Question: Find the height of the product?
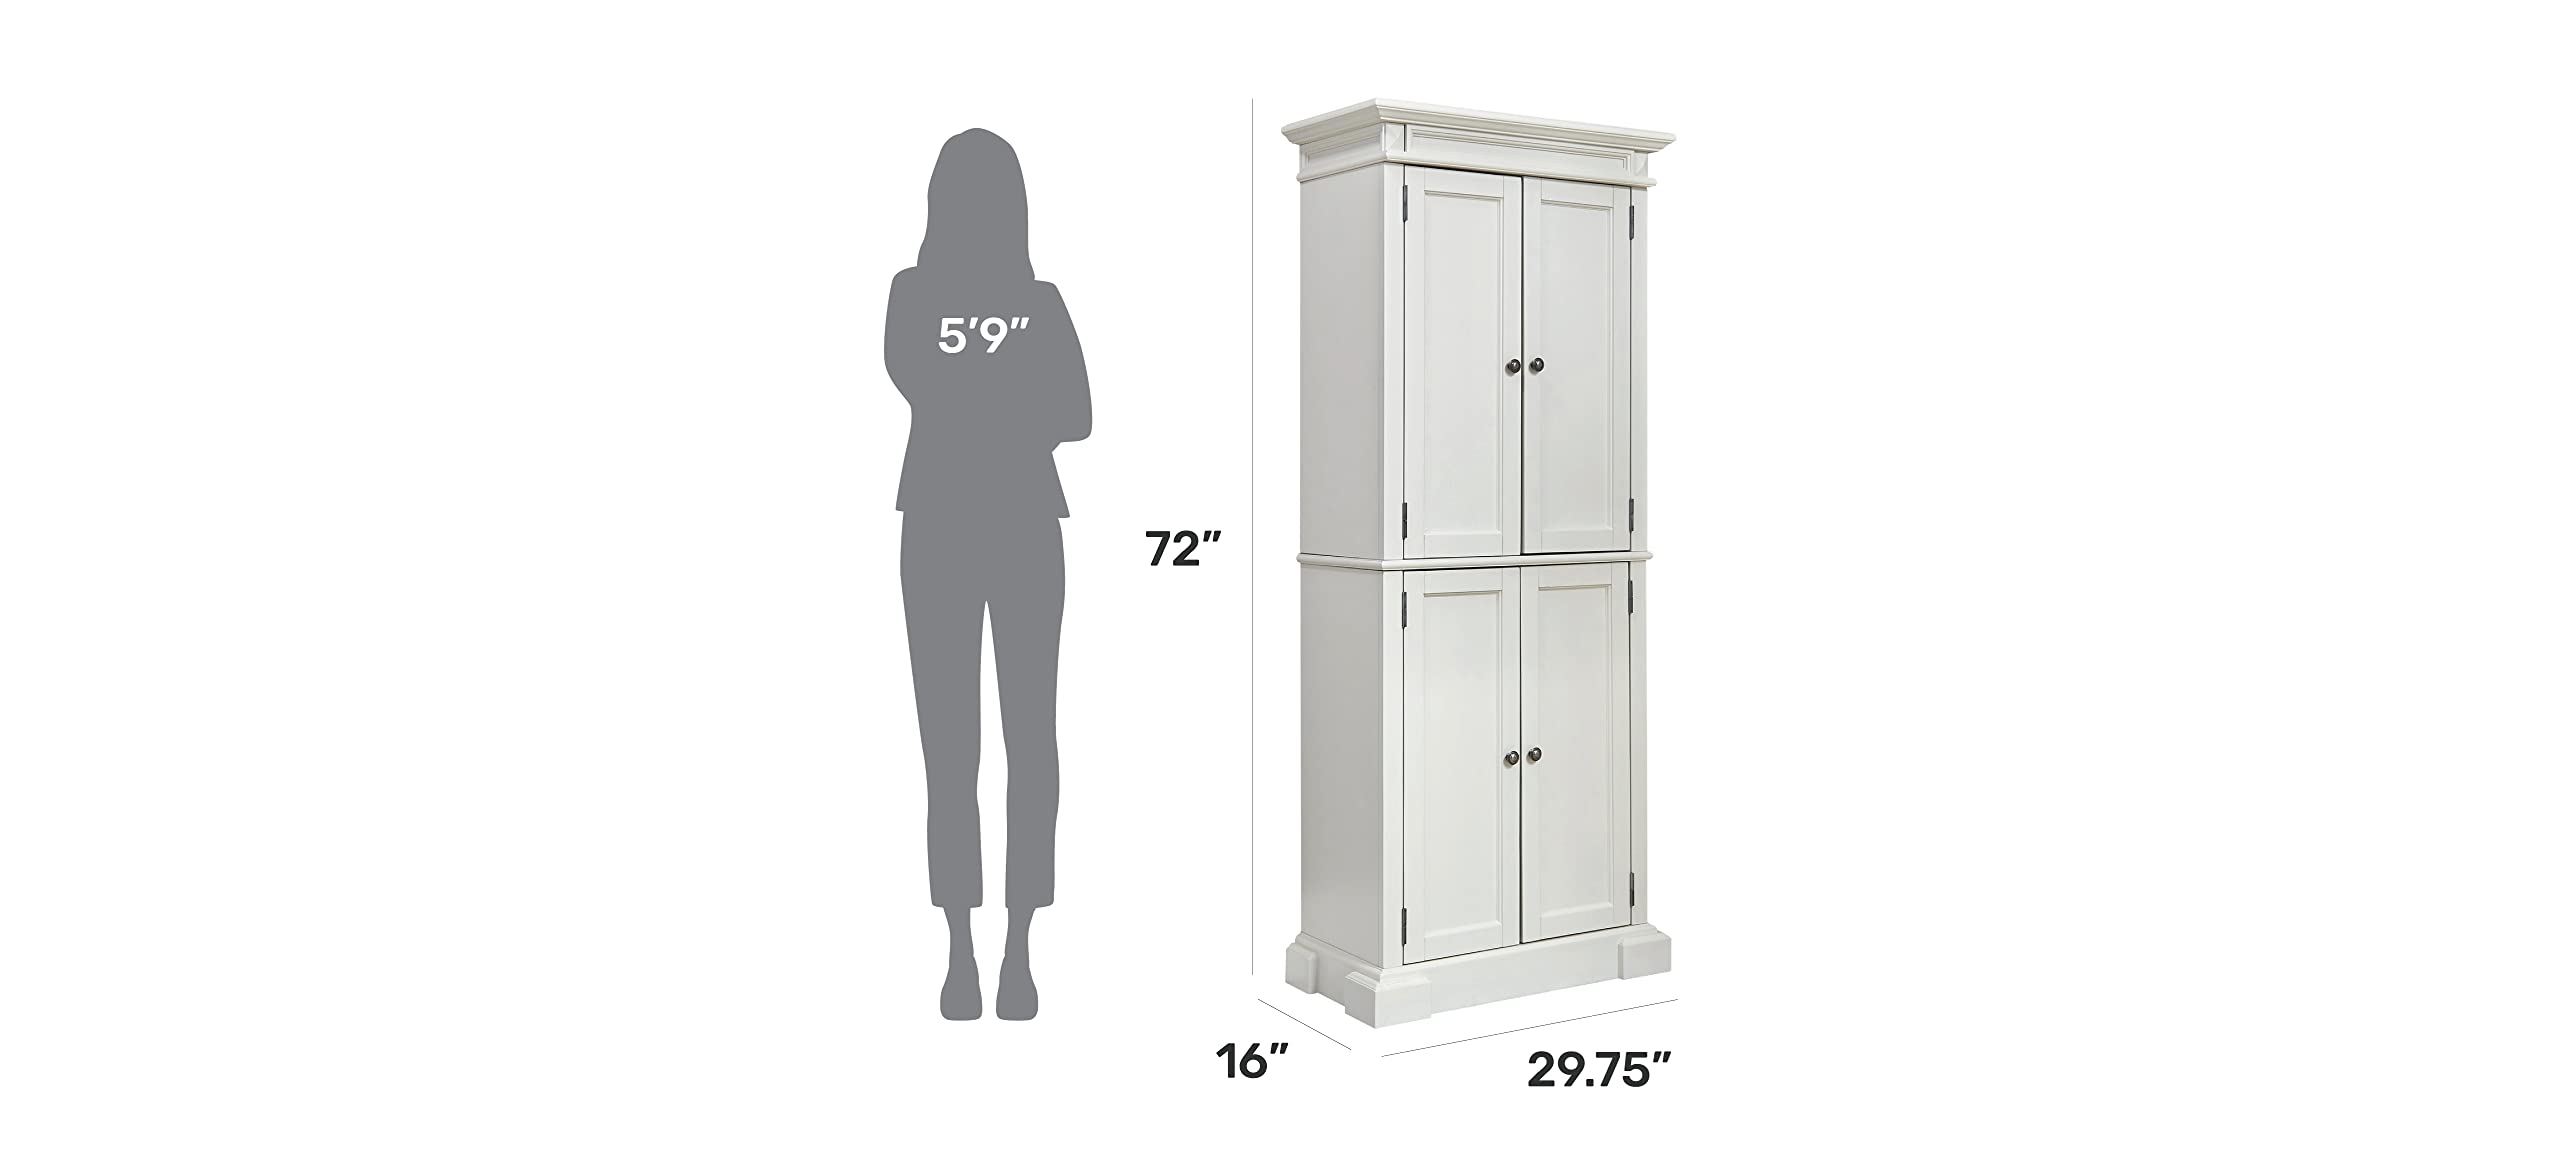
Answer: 72.0 inch